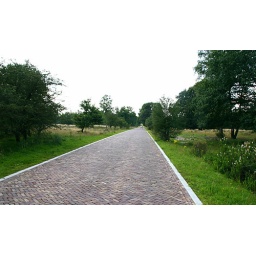
Gelderland: The bike and car road in Hoge Veluwe National Park